Elizabeth Poole

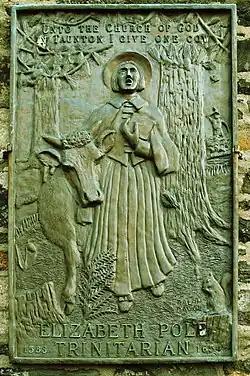
Plaque on the front of the Pilgrim Congregational Church (Taunton, Massachusetts)

Elizabeth Poole or Pole (25 August 1588 – 21 May 1654) was an English settler in Plymouth Colony who founded the town of Taunton, Massachusetts. She was the first woman known to have founded a town in the Americas.